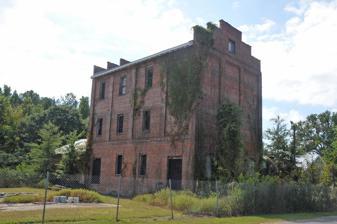
Building: Seaboard Milling Company
Country: United States of America
Year built: 1916
Historic building in North Carolina, US United States historic place Seaboard Milling Company U.S. National Register of Historic Places Seaboard Milling Company, March 2007 Show map of North Carolina Show map of the United States Location 202 Hickory Ave., Sanford, North Carolina Coordinates 35°28′41″N 79°10′22″W / 35.47806°N 79.17278°W / 35.47806; -79.17278 Area 0.4 acres (0.16 ha) Built 1915 ( 1915 ) -1916 NRHP reference No. 02000440 Added to NRHP May 2, 2002 Seaboard Milling Company , also known as Seaboard Roller Mill and Broadway Roller Mills, is a historic roller mill located at Sanford , Lee County, North Carolina . It was built in 1915–1916, and is a three-story, brick building with a gable roof with stepped end parapets and traces of decorative exterior painting.  It has a one-story metal-sided frame wing erected in two phases about 1920, and a one-story cinder-block office wing from the early 1950s. It was listed on the National Register of Historic Places in 2002. References